Waldheim–Rochlitz railway

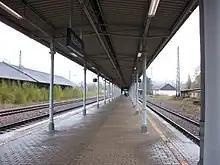
Platform in Waldheim (2016). Trains to Rochlitz used to leave from the right-hand track

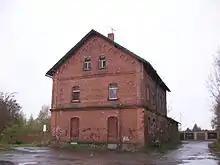
Hartha station building (2016)

Waldheim station was opened in 1852 when the line between Limmritz and Chemnitz, the last section of the Riesa–Chemnitz railway, was opened. Despite the fact that two branch lines — the Waldheim–Rochlitz railway and the Waldheim–Kriebethal railway which was opened 1896 - joined the mainline here, the track plan of this junction station remained comparatively simple. In the last years of the line there was only one track with a run-around loop for the locomotives of the Rochlitz trains. They used the island platform which at this time had remained the only platform in the station (a second platform without a canopy had been removed when the mainline was re-doubled and electrified). The opposite side of the island platform was and still is used by the mainline trains between Riesa and Chemnitz. With the building work progressing, the Rochlitz track was joined to the mainline, too, but is hardly used any more. The station building had stood empty and suffered from increasing decay for several years until most of it was demolished in 2015, leaving only the porticus. The long goods shed and the engine shed that was accessible via a turntable are also abandoned and decaying. The engine shed used to house locomotives for shunting duties and for the freight services to the paper mills in the Zschopau valley. Some team tracks have remained in use for a few years after closure of the WR line, but now (2016) only a passing loop and two crossovers between the mainline tracks are left beside the latter.